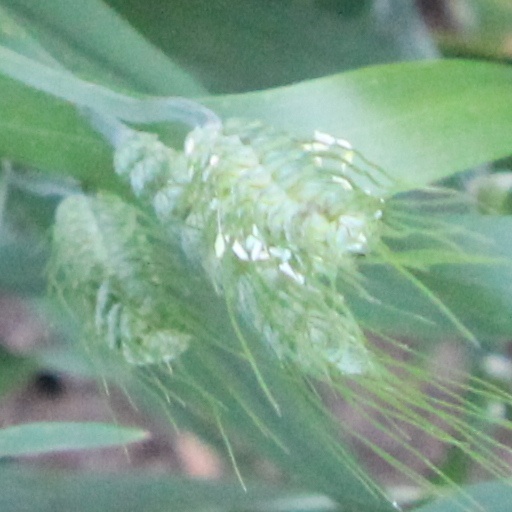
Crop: wheat